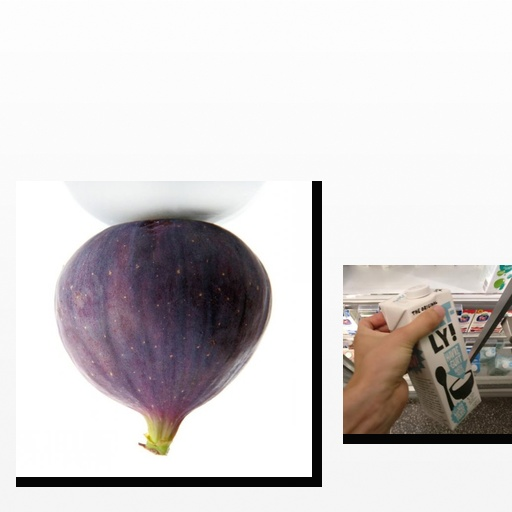
Food items: fig, oatghurt